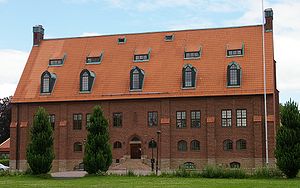
Västergötlands museum
Västergötlands museum
Västergötlands museum er et museum i Skara i Västergötland. Det drives af Västra Götalandsregionen for Stiftelsen Västergötlands museum. Der vises blandt andet flere af fröslundaskjoldene. Det er tolv skjolde fra offerfund fra bronzealderen, der blev fundet på Kållandsö 1985. Museet har også en permanent udstilling, som viser Skara i middelalderen. Et frilandsmuseum – Fornbyn – hører også til museet.